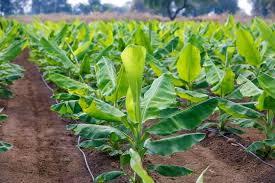
Mimea mingi ya ndizi,imepandwa kwenye ardhi nzuri.Ndizi hizi ziko katika laini safi,na chini yake kuna magomba madogo ya kunyunyuzia maji,ili isikauke.